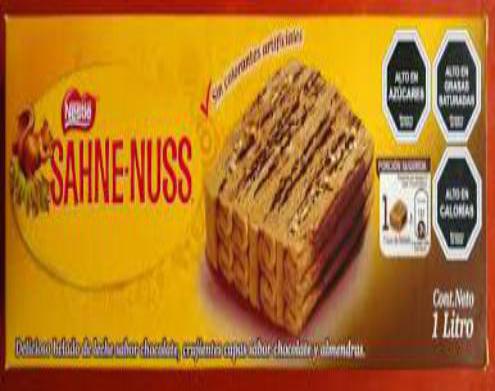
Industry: Food